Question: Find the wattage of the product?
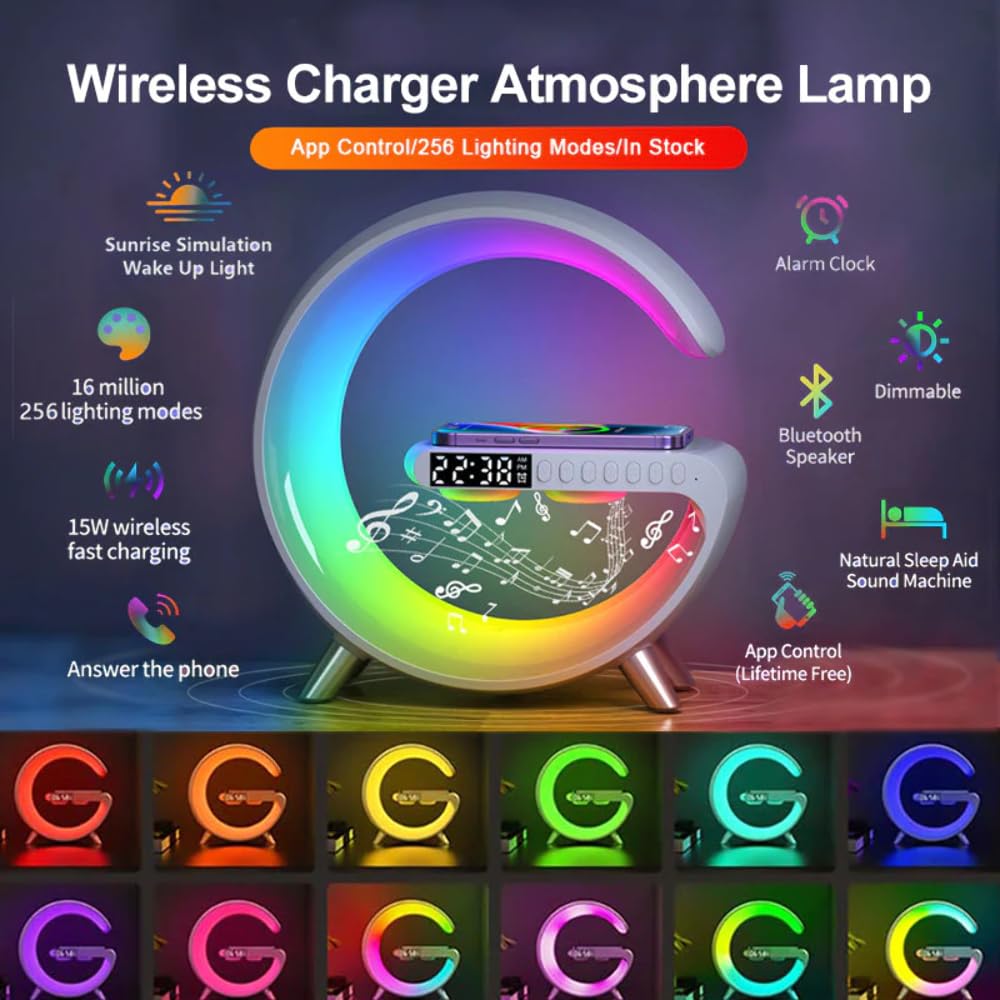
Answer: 15.0 watt